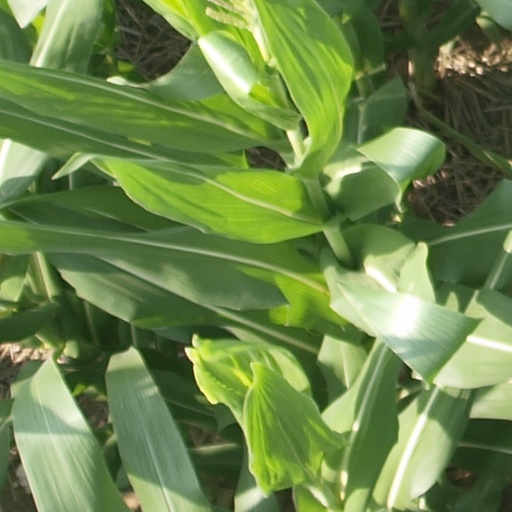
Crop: maize; corn